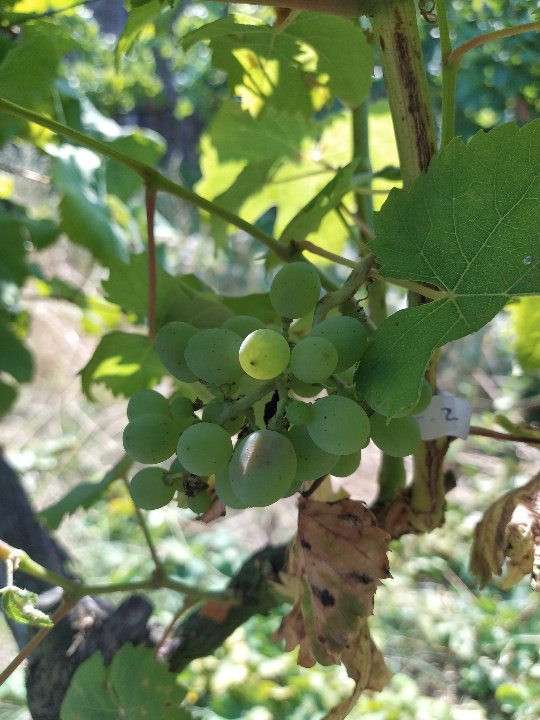
Berries visible: 24
Grape clusters: 1